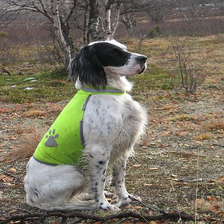
Species: dog
Breed: english setter